Operation Linebacker II

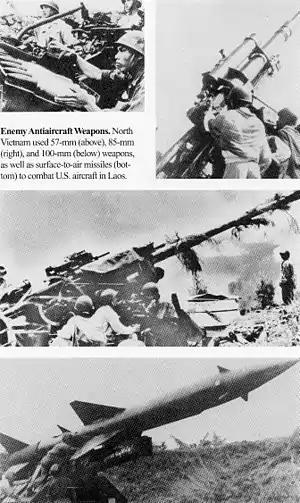
North Vietnamese anti-aircraft weapons

The targets of the first wave of bombers were the North Vietnamese airfields at Kép, Phúc Yên and Hòa Lạc and a warehouse complex at Yên Viên while the second and third waves struck targets around Hanoi. Three B-52's were shot down by the 68 surface-to-air missiles (SAMs) launched by North Vietnamese batteries, two B-52Gs from Andersen and a B-52D from U-Tapao. Two of the B-52's were shot down over North Vietnam, while the third aircraft made it back to Thailand before crashing Two D models from Andersen with heavy battle damage managed to limp into U-Tapao for repairs. Of the three downed B-52's, parts of two crews were captured after bailing out over North Vietnam, while the third crew were all rescued in Thailand That same evening, an Air Force F-111 Aardvark was shot down while on a mission to bomb the broadcasting facilities of Radio Hanoi. Unlike Linebacker, which had been launched in response to a North Vietnamese offensive in South Vietnam, President Nixon did not address the nation on television to explain the escalation. Instead, Kissinger held a press conference at which he accused (at Nixon's behest) Le Duc Tho of having "backed off" on some of the October understandings.